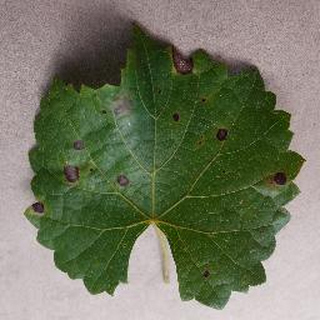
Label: grape_black_rot